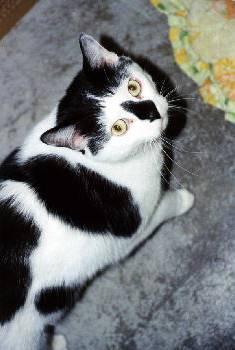
cat